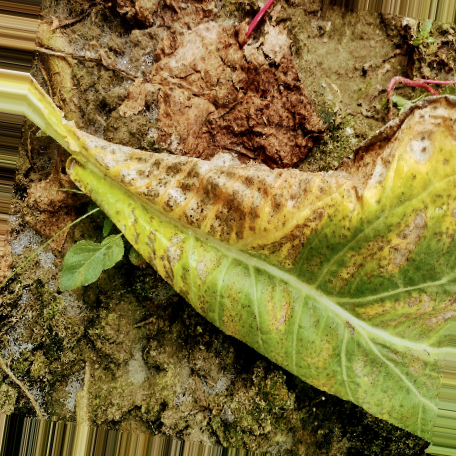
Label: Downy Mildew